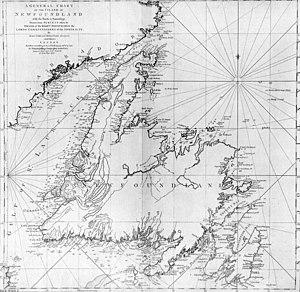
Cet article résume l'histoire de Terre-Neuve qui est maintenant l'un des deux principaux territoires constituant la province canadienne de Terre-Neuve-et-Labrador.
Terre-Neuve était l'une des colonies du territoire français de la Nouvelle-France. Au XVIIᵉ siècle, l'île est partagée entre deux puissances : l'Angleterre et la France. La France y possédait quelques territoires autour de la ville Plaisance sous l'égide de la Nouvelle-France. Dès le XVᵉ siècle, les Grands Bancs sont exploités, principalement pour la morue de l'Atlantique par des pêcheurs européens de diverses nationalités, parmi eux on dénombre beaucoup de Français :
L'Admiral Sir Hugh Palliser, 1ᵉʳ baronnet, est un officier de marine britannique. Il sert dans la Royal Navy pendant la guerre de Sept Ans et la guerre d'indépendance américaine. Pendant ce dernier conflit, il eut un désaccord célèbre avec l'amiral Keppel à propos de la bataille d'Ouessant ce qui vaut à Palliser de passer en cour martiale, avant d'être finalement acquitté.